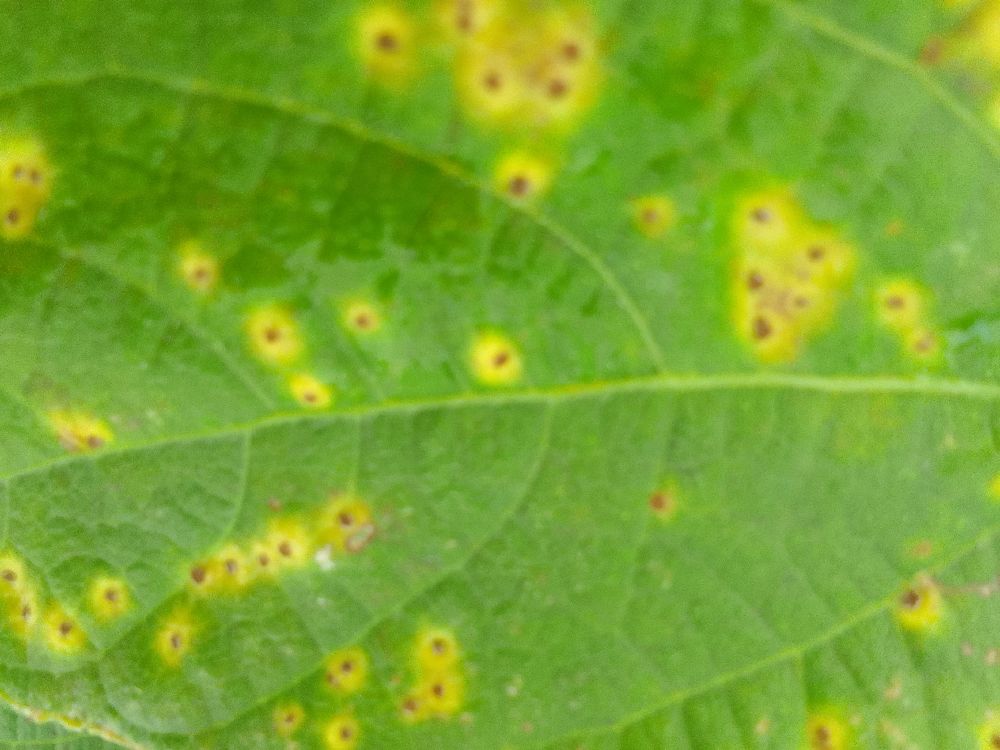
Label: rust